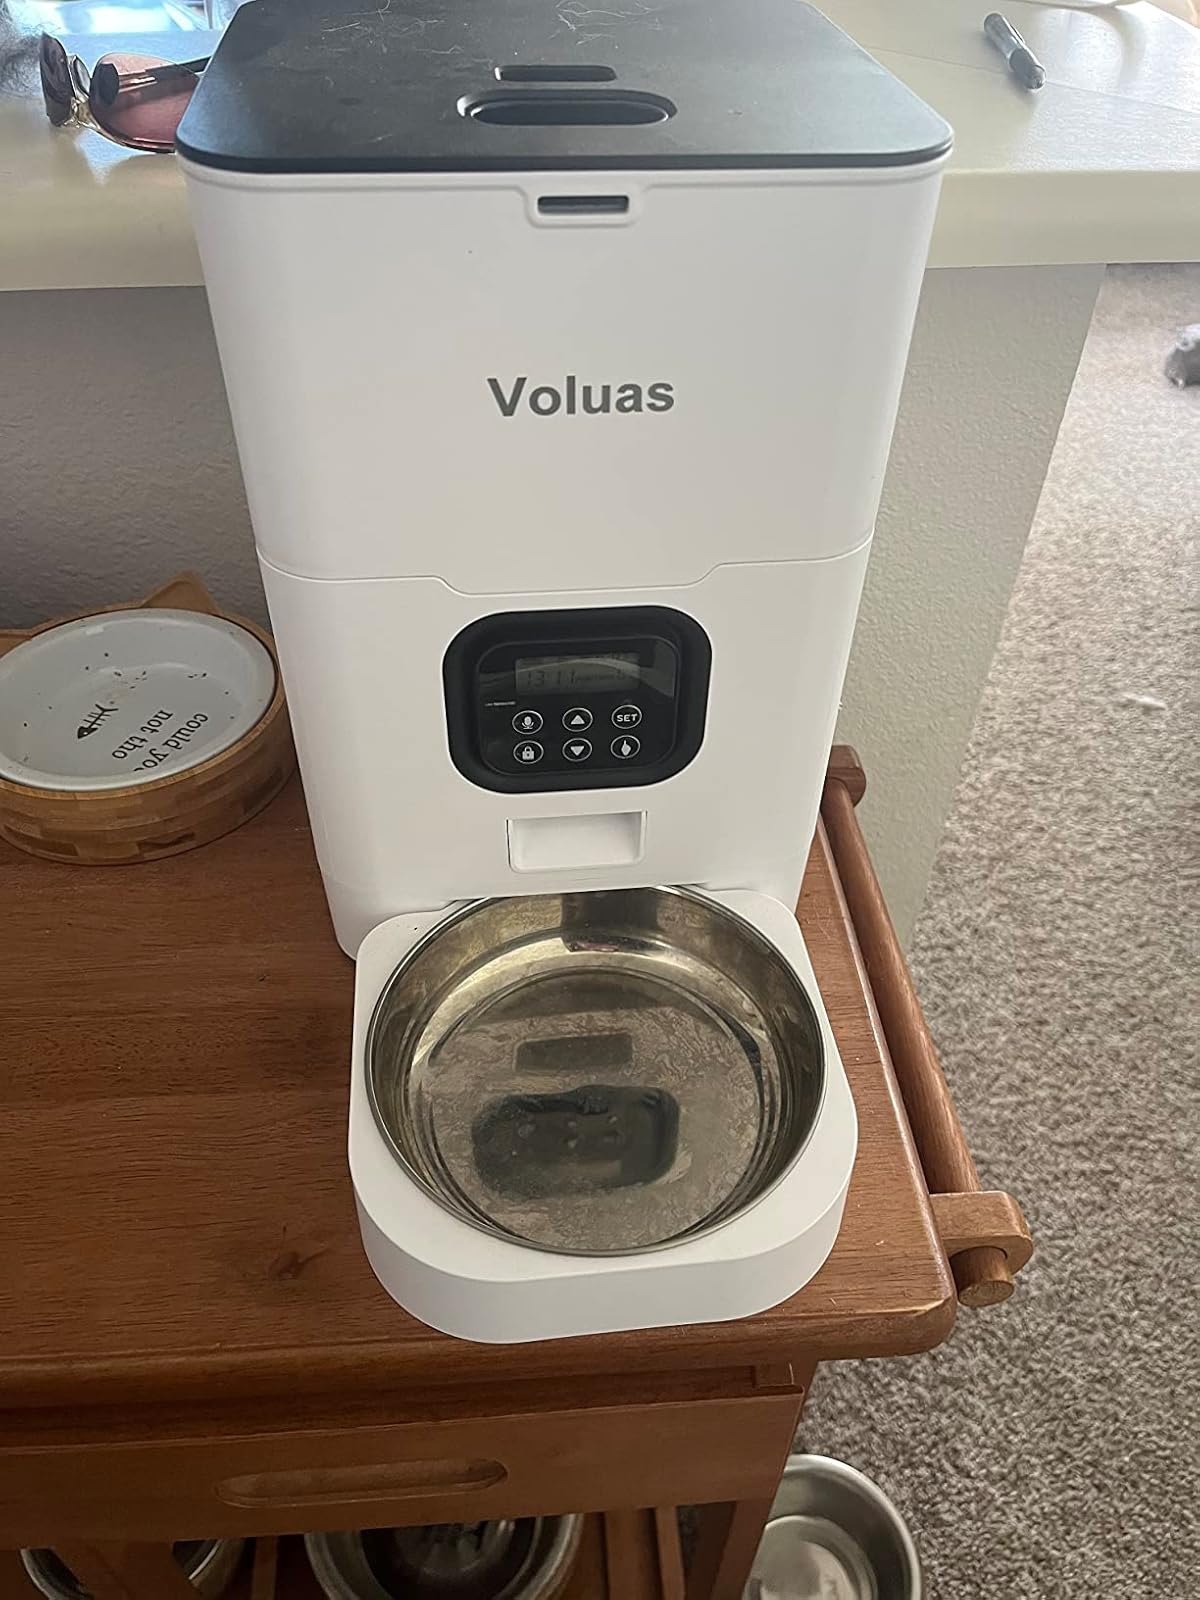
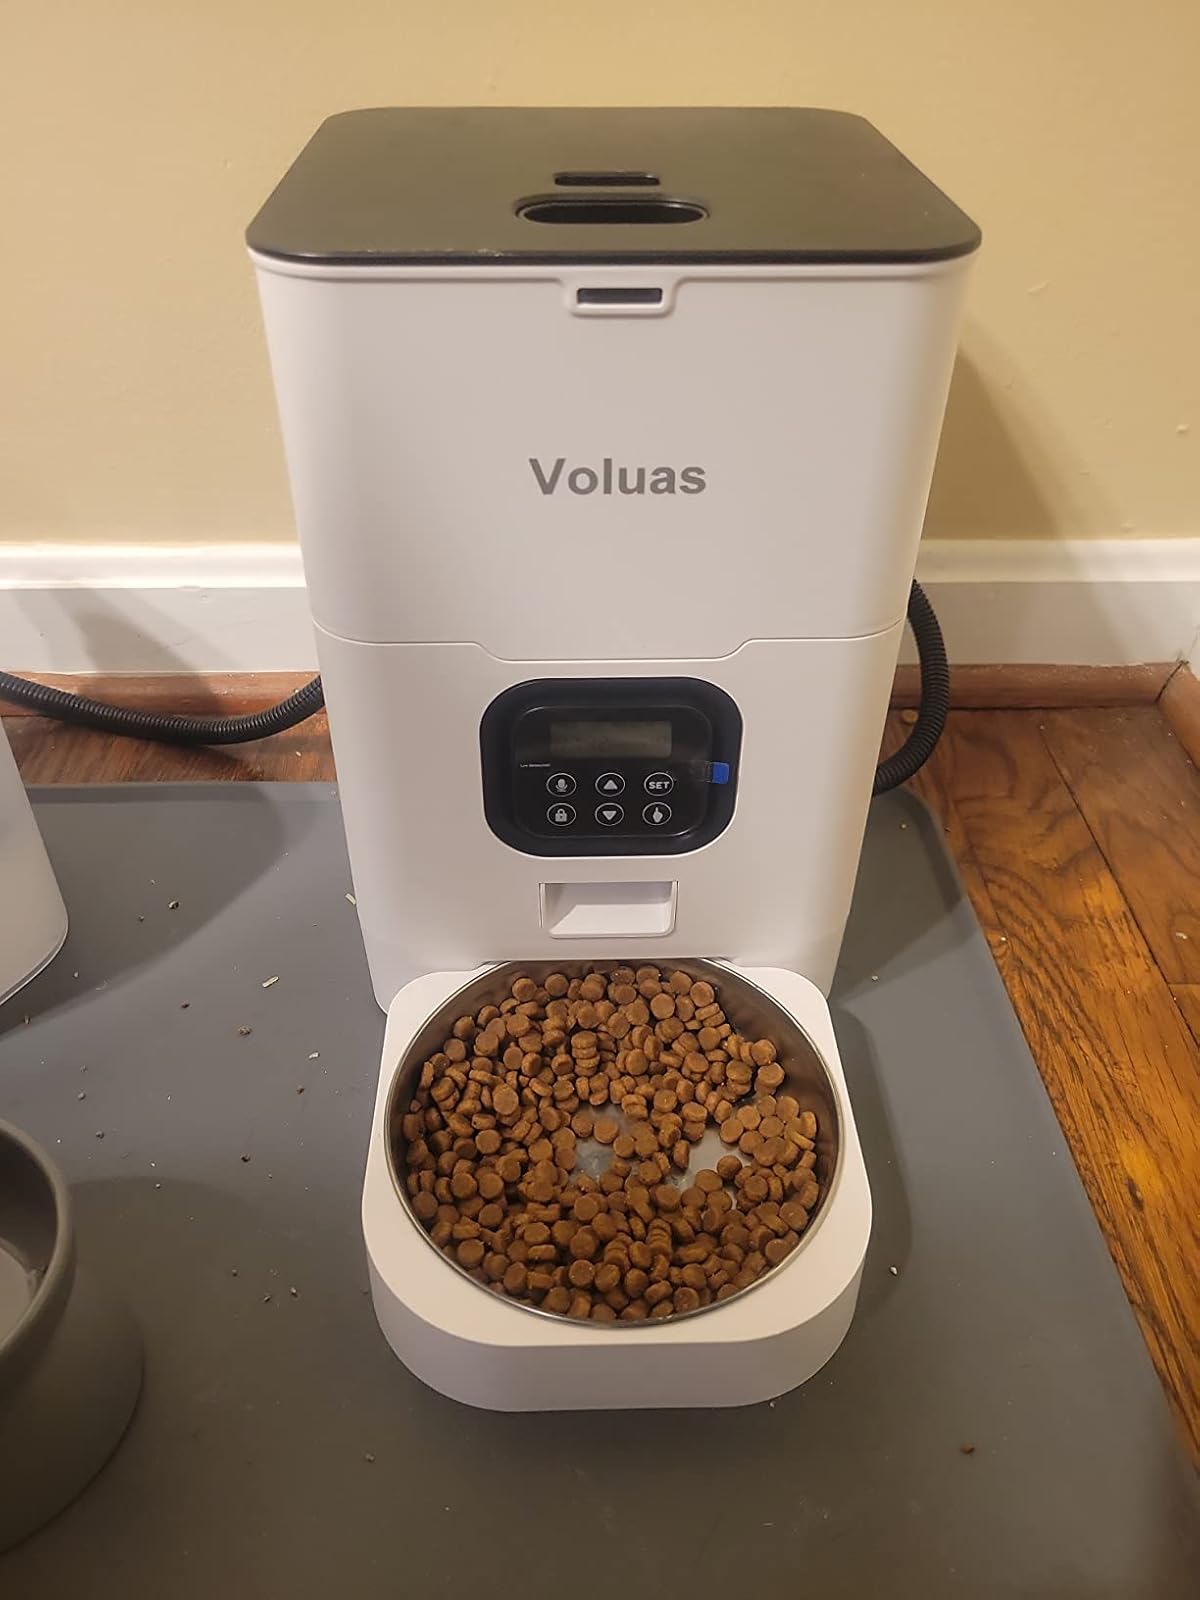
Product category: items_feeder
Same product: yes